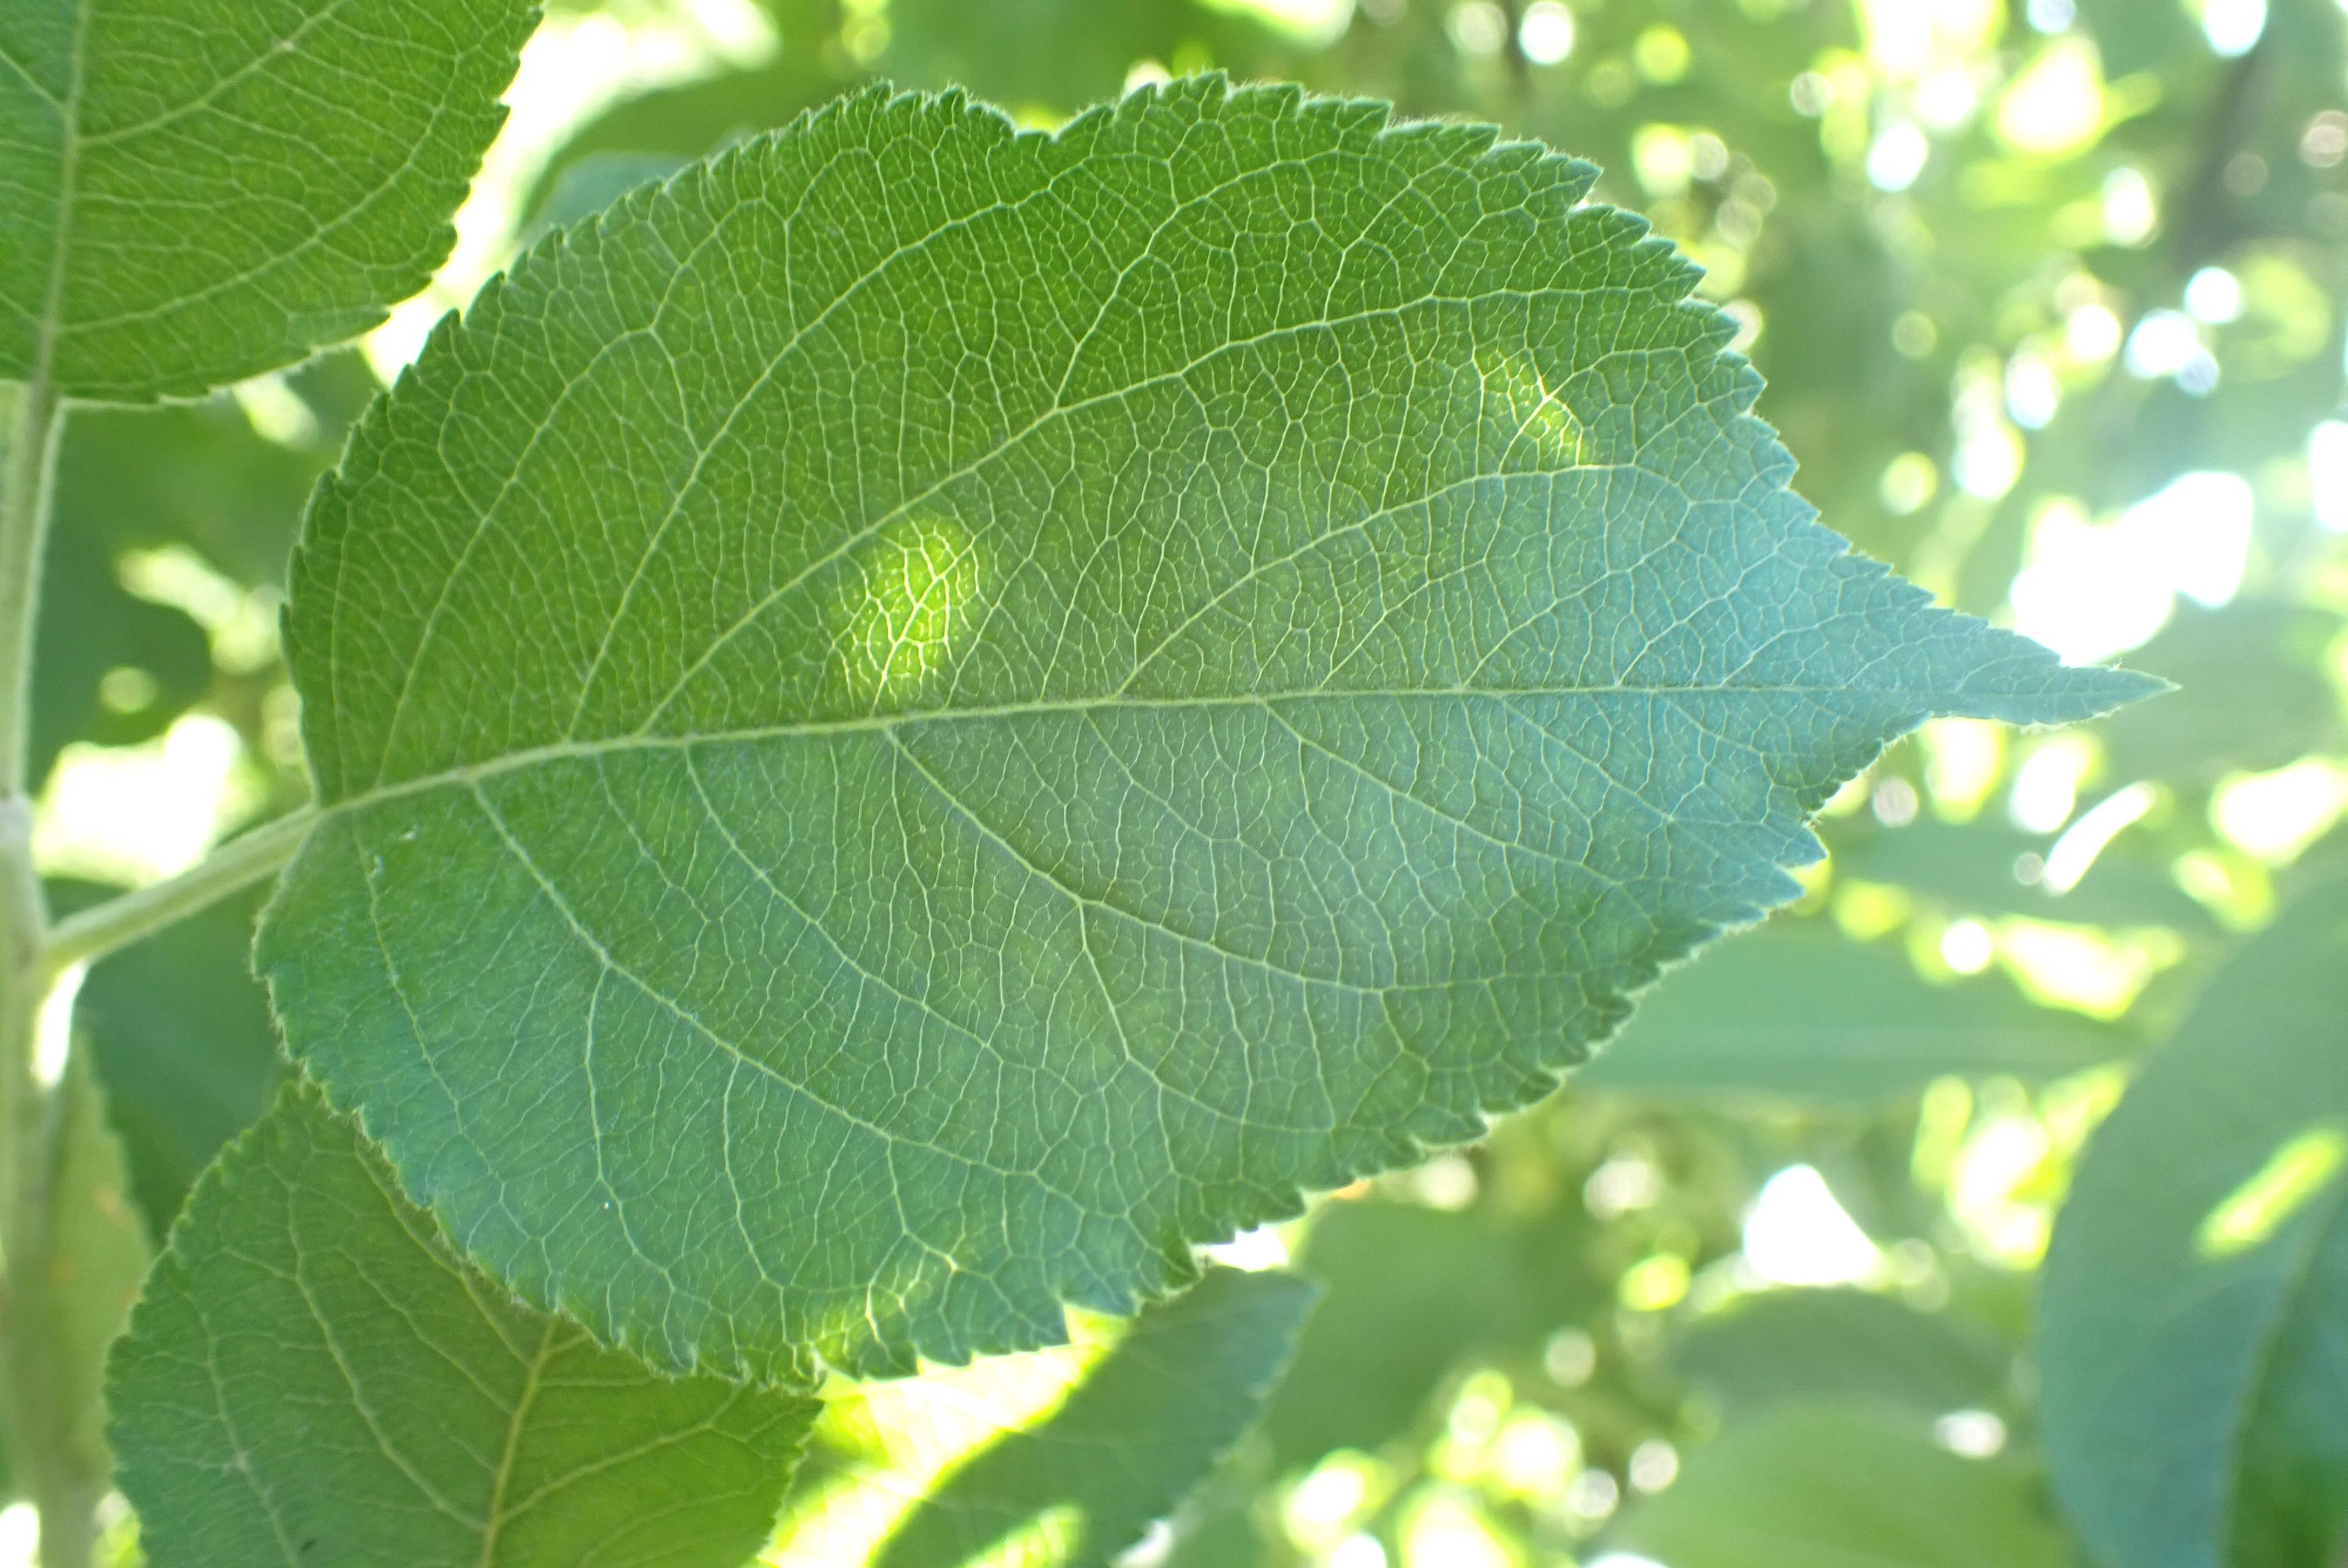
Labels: healthy